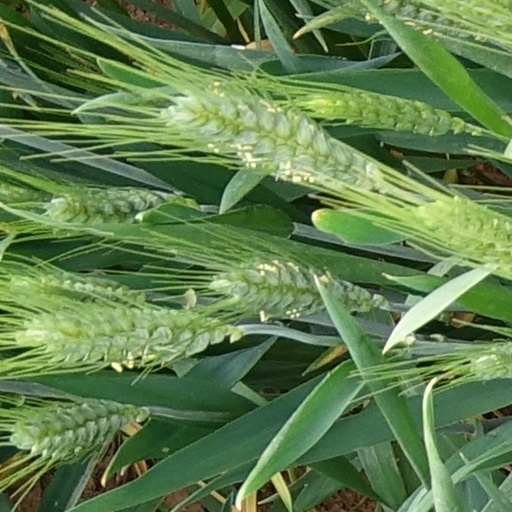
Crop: wheat